Lambeosaurus

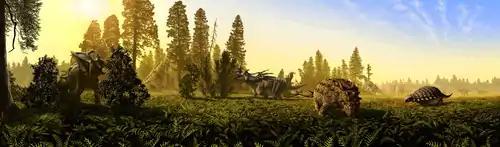
Megafaunal herbivores of the Dinosaur Park Formation, "L. lambei" second from left amongst trees

The review of North American Hadrosauridae by Lull and Wright in 1942 supported the three subfamilies separated by Gilmore, with "Lambeosaurus", "Corythosaurus", "Hypacrosaurus", and "Parasaurolophus" forming Lambeosaurinae, but also chose to name a fourth subfamily, Cheneosaurinae, for "Cheneosaurus" and "Procheneosaurus" on behalf of their small size and limited crests. German palaeontologist Friedrich von Huene supported similar relationships in his classifications of hadrosaurs, but elevated the subfamilies to family rank creating Lambeosauridae in 1948 and Cheneosauridae in 1956. However, in 1953, C.M. Sternberg recognized that the divisions of previous studies were not useful as they were based on arbitrary decisions of feature significance, a problem that especially affected the separation of Cheneosaurinae from Lambeosaurinae. As a result, he condensed Hadrosauridae into only two subfamilies: Hadrosaurinae and Lambeosaurinae, with saurolophines being members of Hadrosaurinae, and cheneosaurines being members of Lambeosaurinae. Within Lambeosaurinae he included "Lambeosaurus", "Corythosaurus", "Hypacrosaurus", "Parasaurolophus", "Cheneosaurus", "Tetragonosaurus", and "Trachodon"; a classification he reiterated in 1954. Following the recognition of cheneosaurs as juveniles of "Lambeosaurus", "Corythosaurus", and "Hypacrosaurus", American palaeontologist Michael K. Brett-Surman published a phylogeny of all accepted genera of Hadrosauridae in 1979, and expanded Lambeosaurinae to also include "Tsintaosaurus", with "Jaxartosaurus" and "Bactrosaurus" as early members, and "Lambeosaurus", "Corythosaurus" and "Hypacrosaurus" as one another's closest relatives. The 1990 review of hadrosaurs by Weishampel and Horner was unable to conclude if "Tsintaosaurus" was a lambeosaurine or hadrosaurine, but added the Asian genera "Barsboldia" and "Nipponosaurus" to Lambeosaurinae.